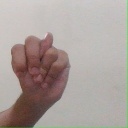
अक्षर: न